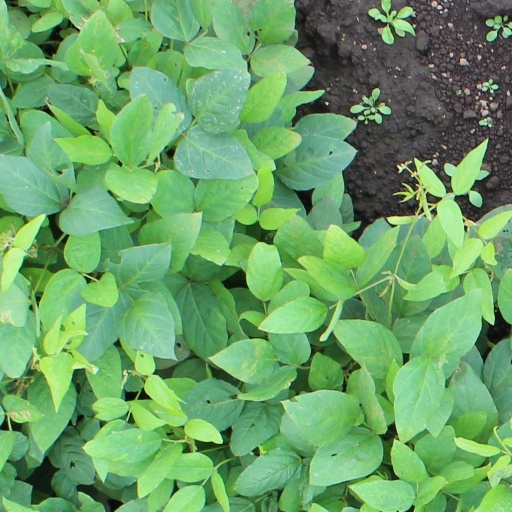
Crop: soybean